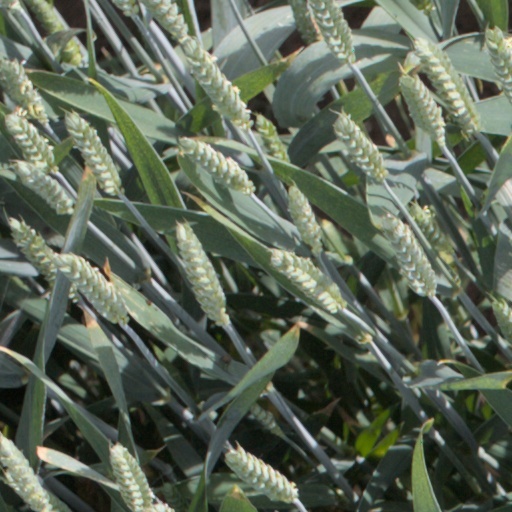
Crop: wheat